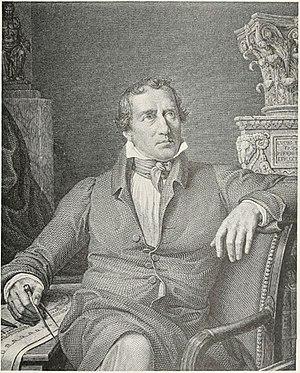
La rue Vignon est une voie des 8ᵉ et 9ᵉ arrondissements de la ville de Paris.
Pierre-Alexandre Vignon est un architecte néoclassique français né en 1763 et mort en 1828. Il est parfois confondu avec Barthélemy Vignon, confrère d'origine lyonnaise.